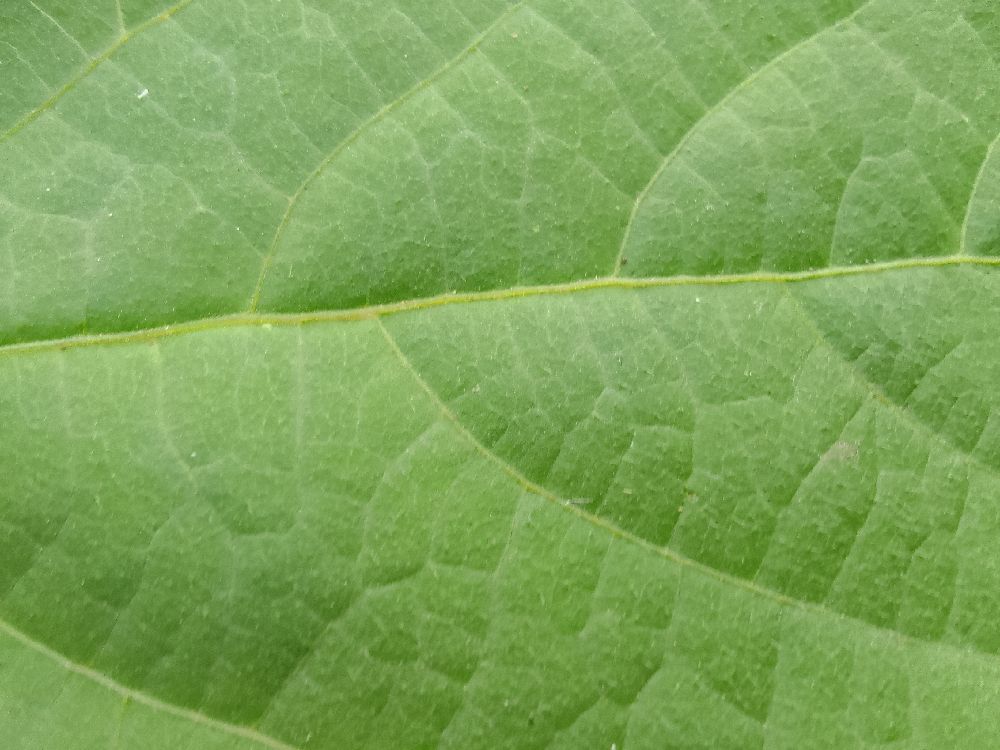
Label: healthy